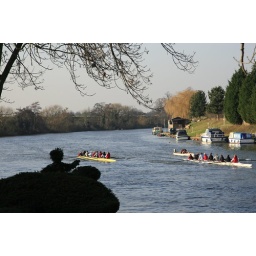
Between hampton Court and Sunbury. Topiary boy on a bird in the lower left.